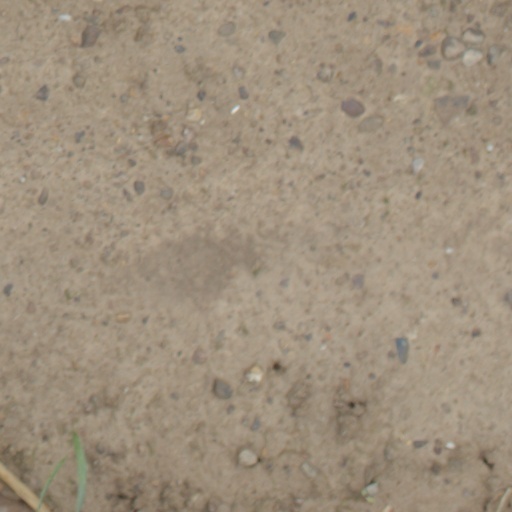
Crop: wheat